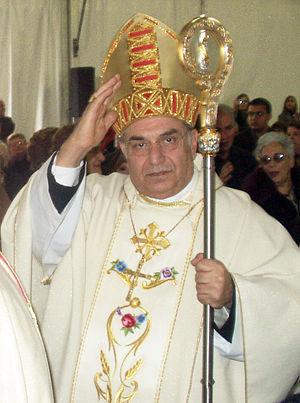
Paolo Romeo, né à Acireale, dans la province de Catane en Sicile le 20 février 1938, est un cardinal italien, archevêque émérite de Palerme depuis 2015.